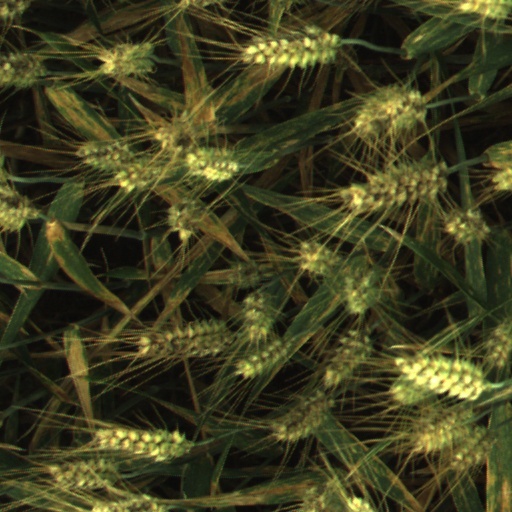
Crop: wheat